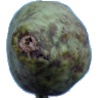
Label: pear_stone